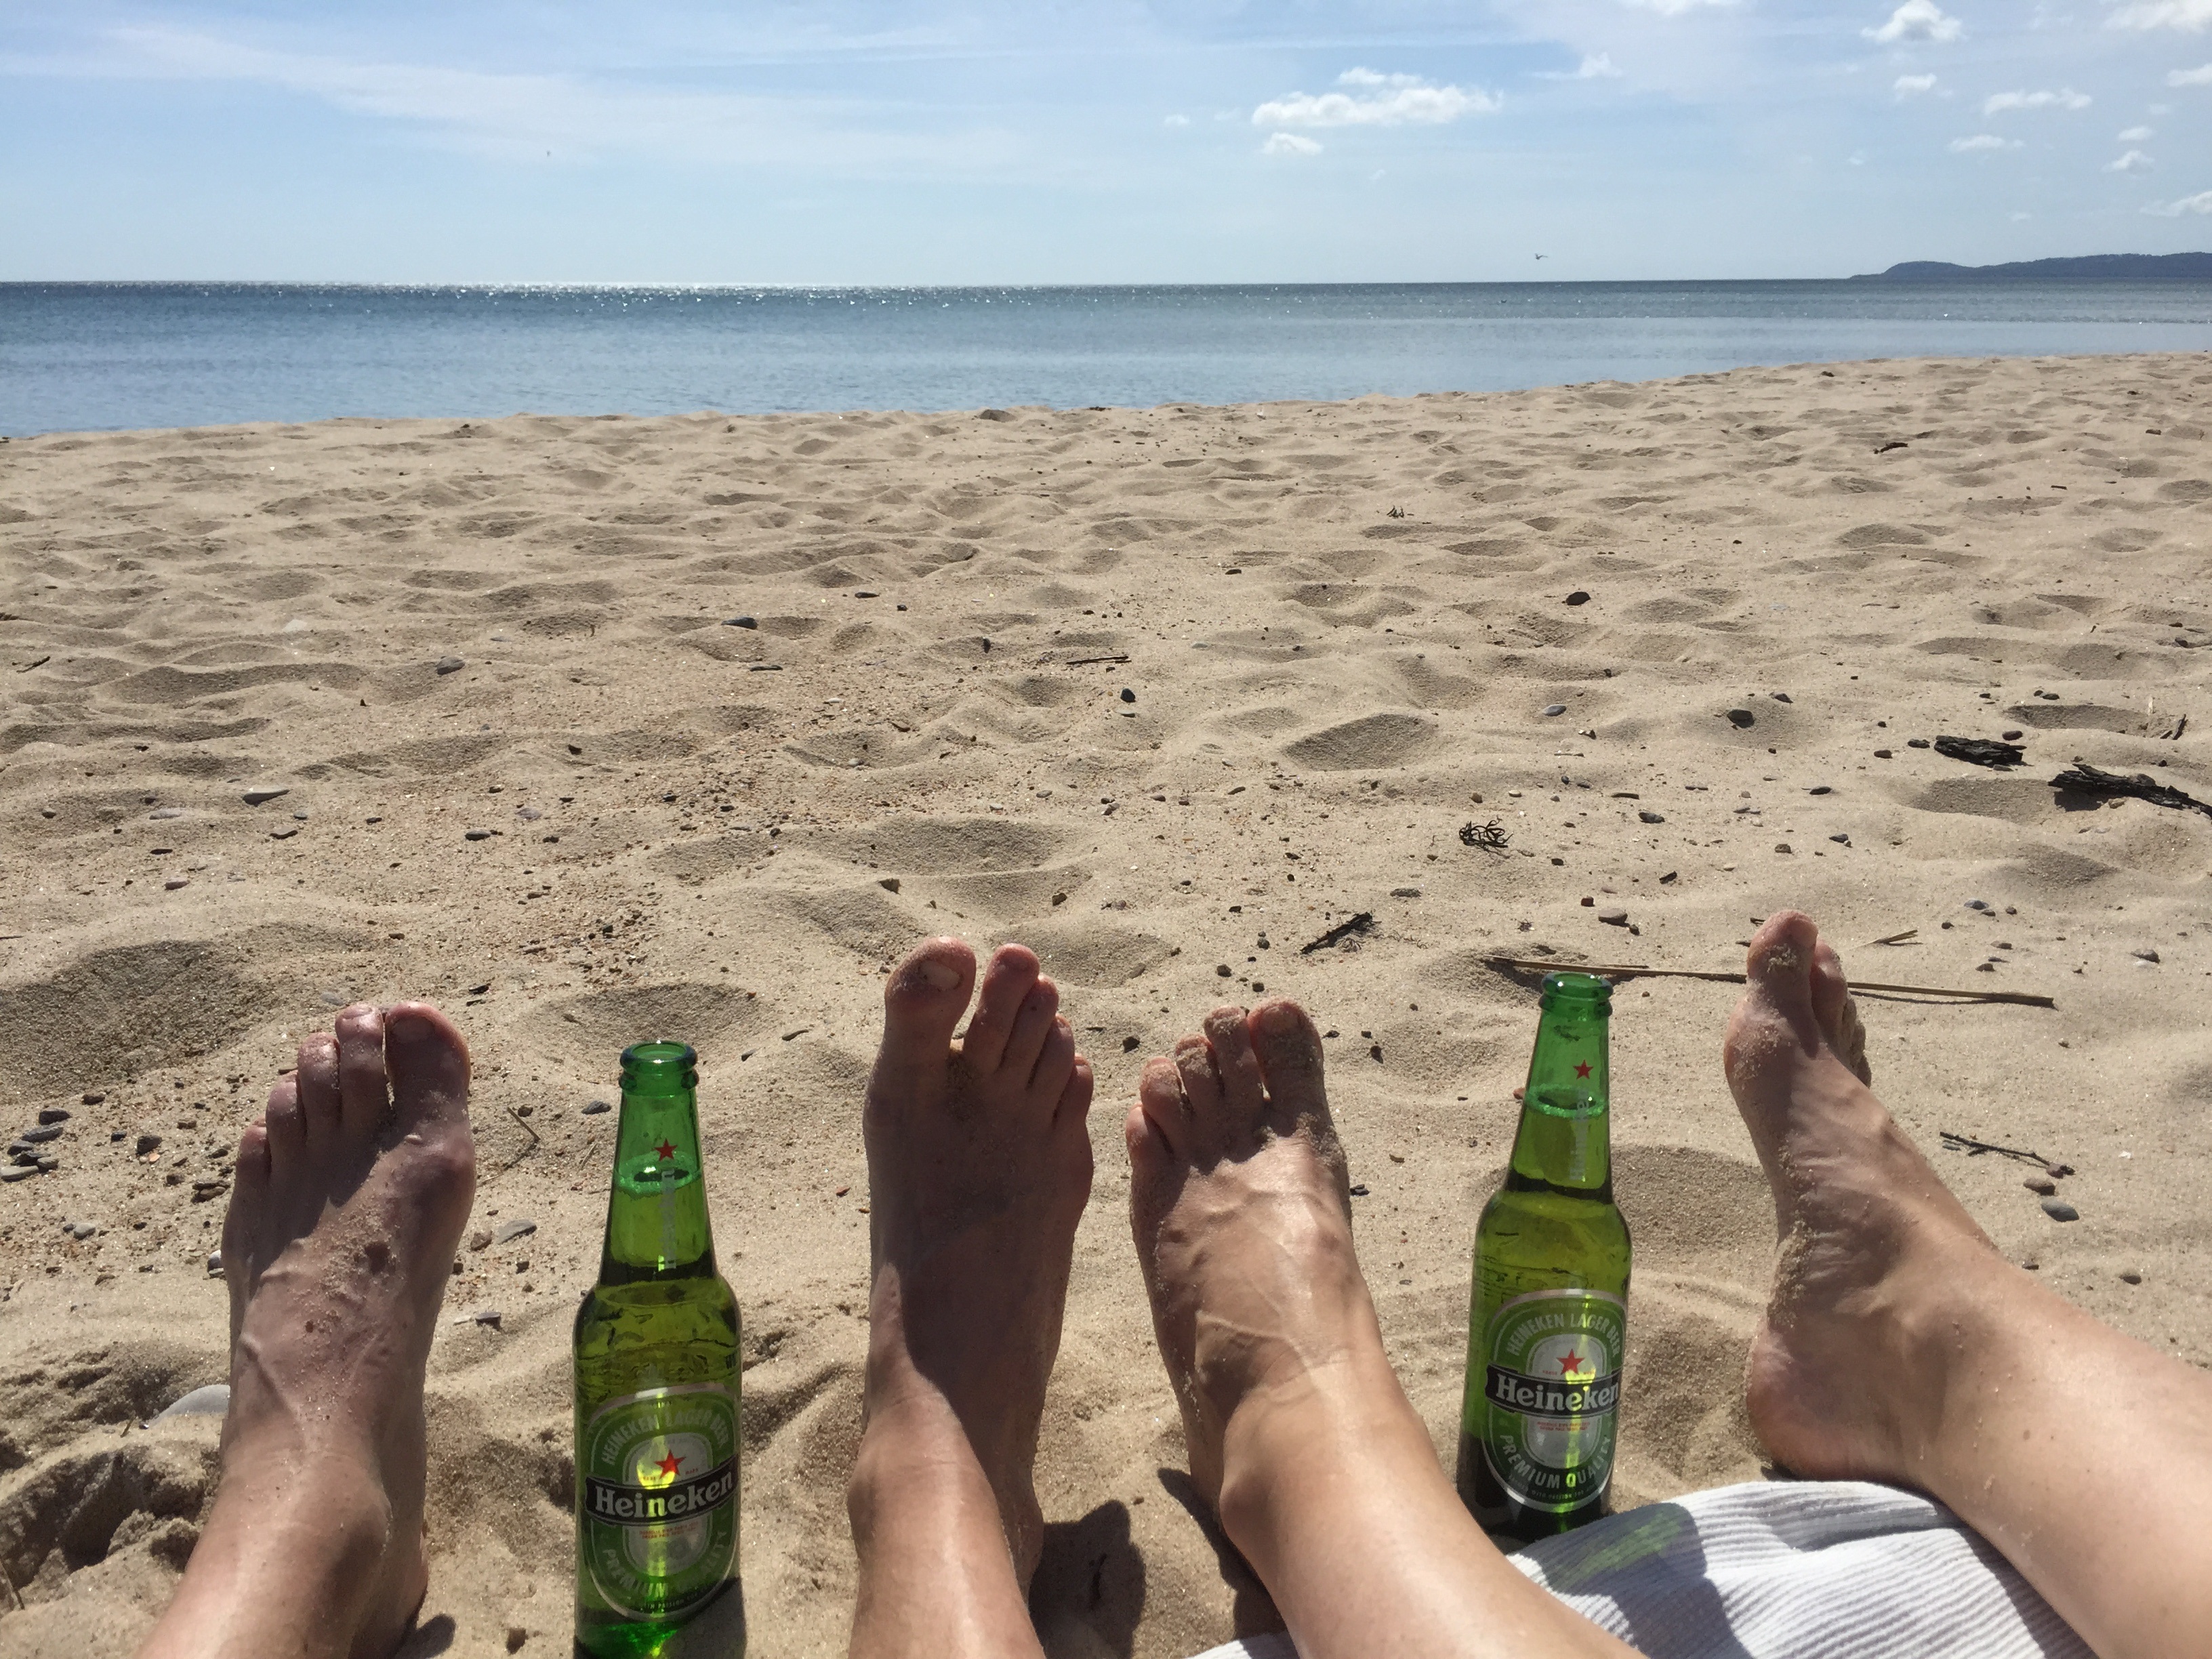
beach, sea, coast, sand, ocean, shore, feet, vacation, bear, relax, bottle, body of water